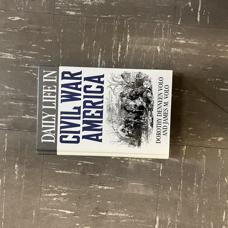
Label: cover-floor